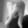
ASL letter: Q